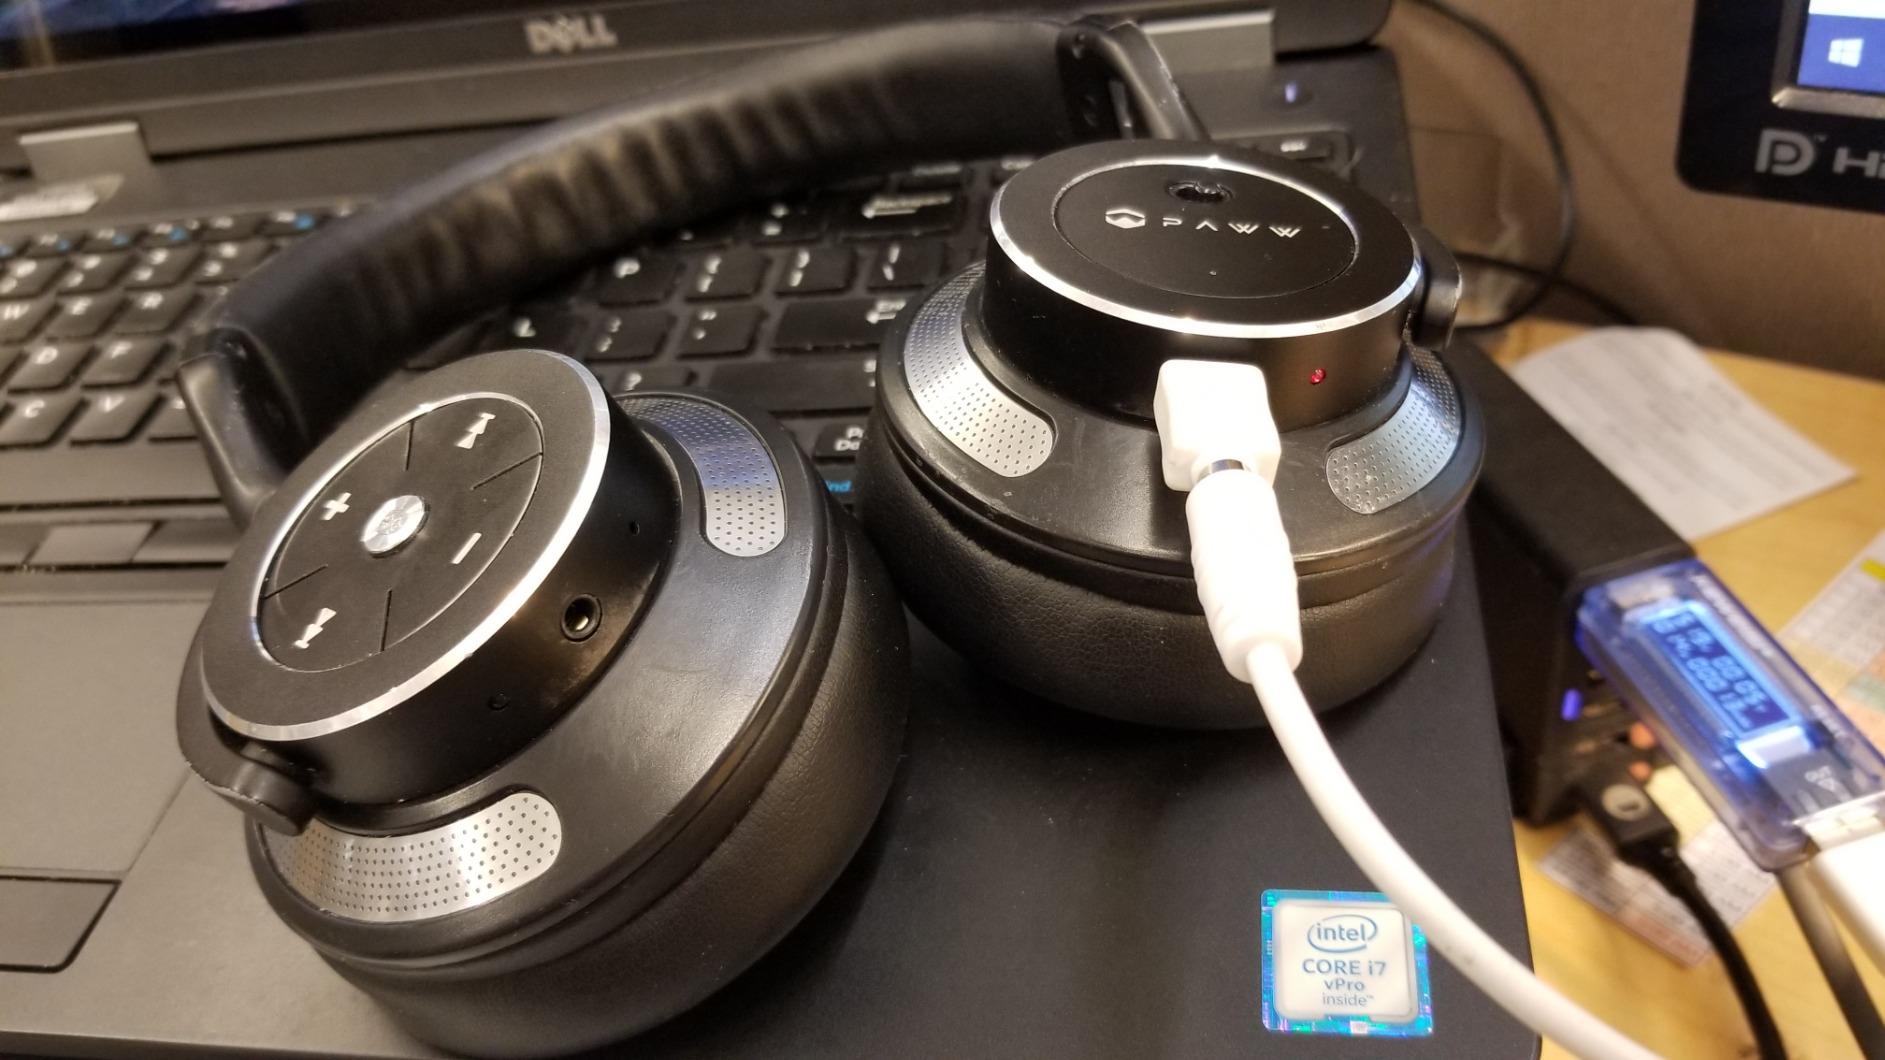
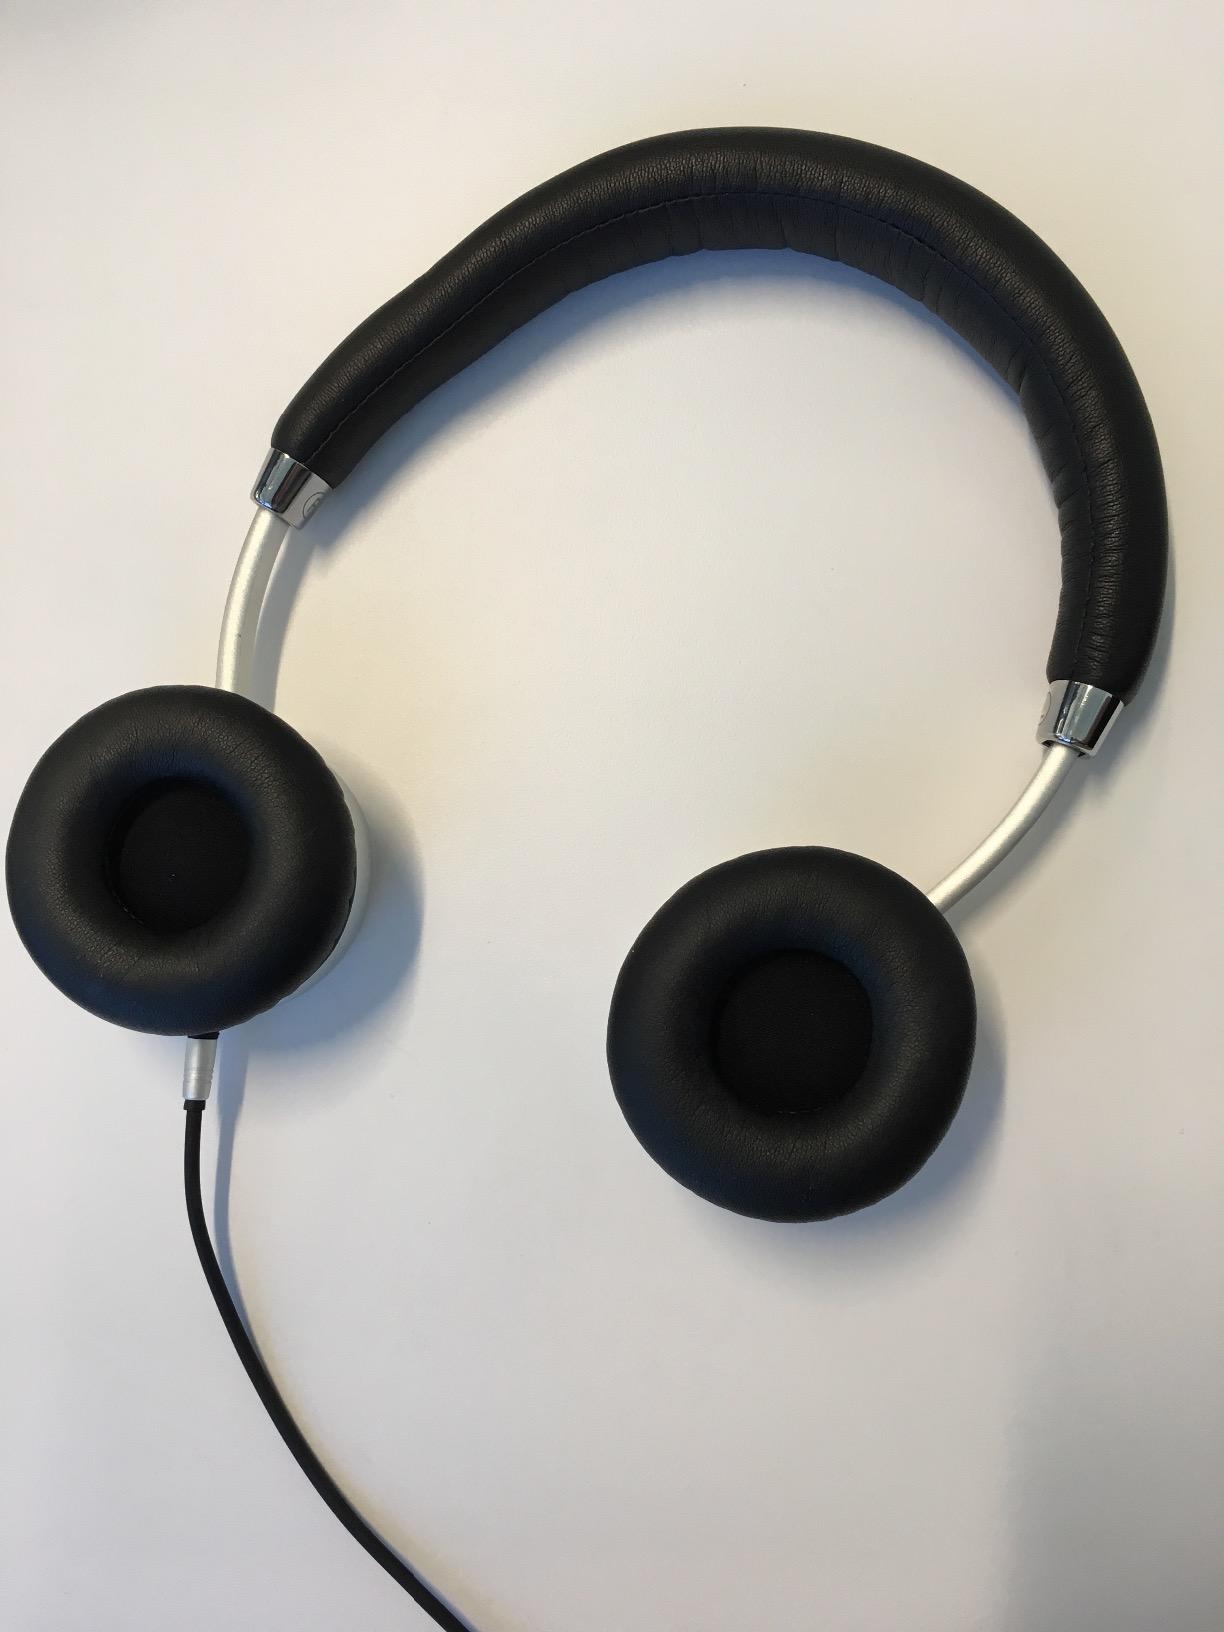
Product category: headphones
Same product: no